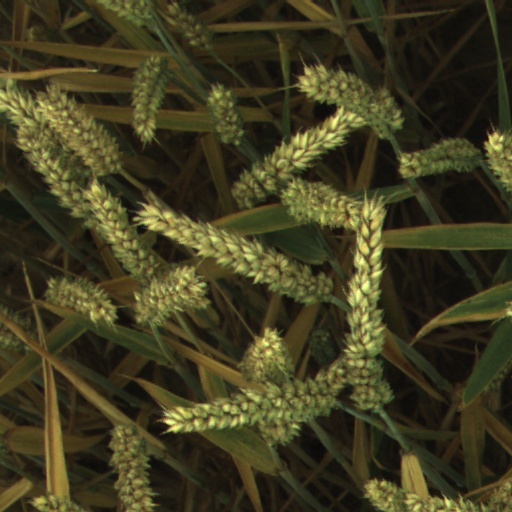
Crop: wheat